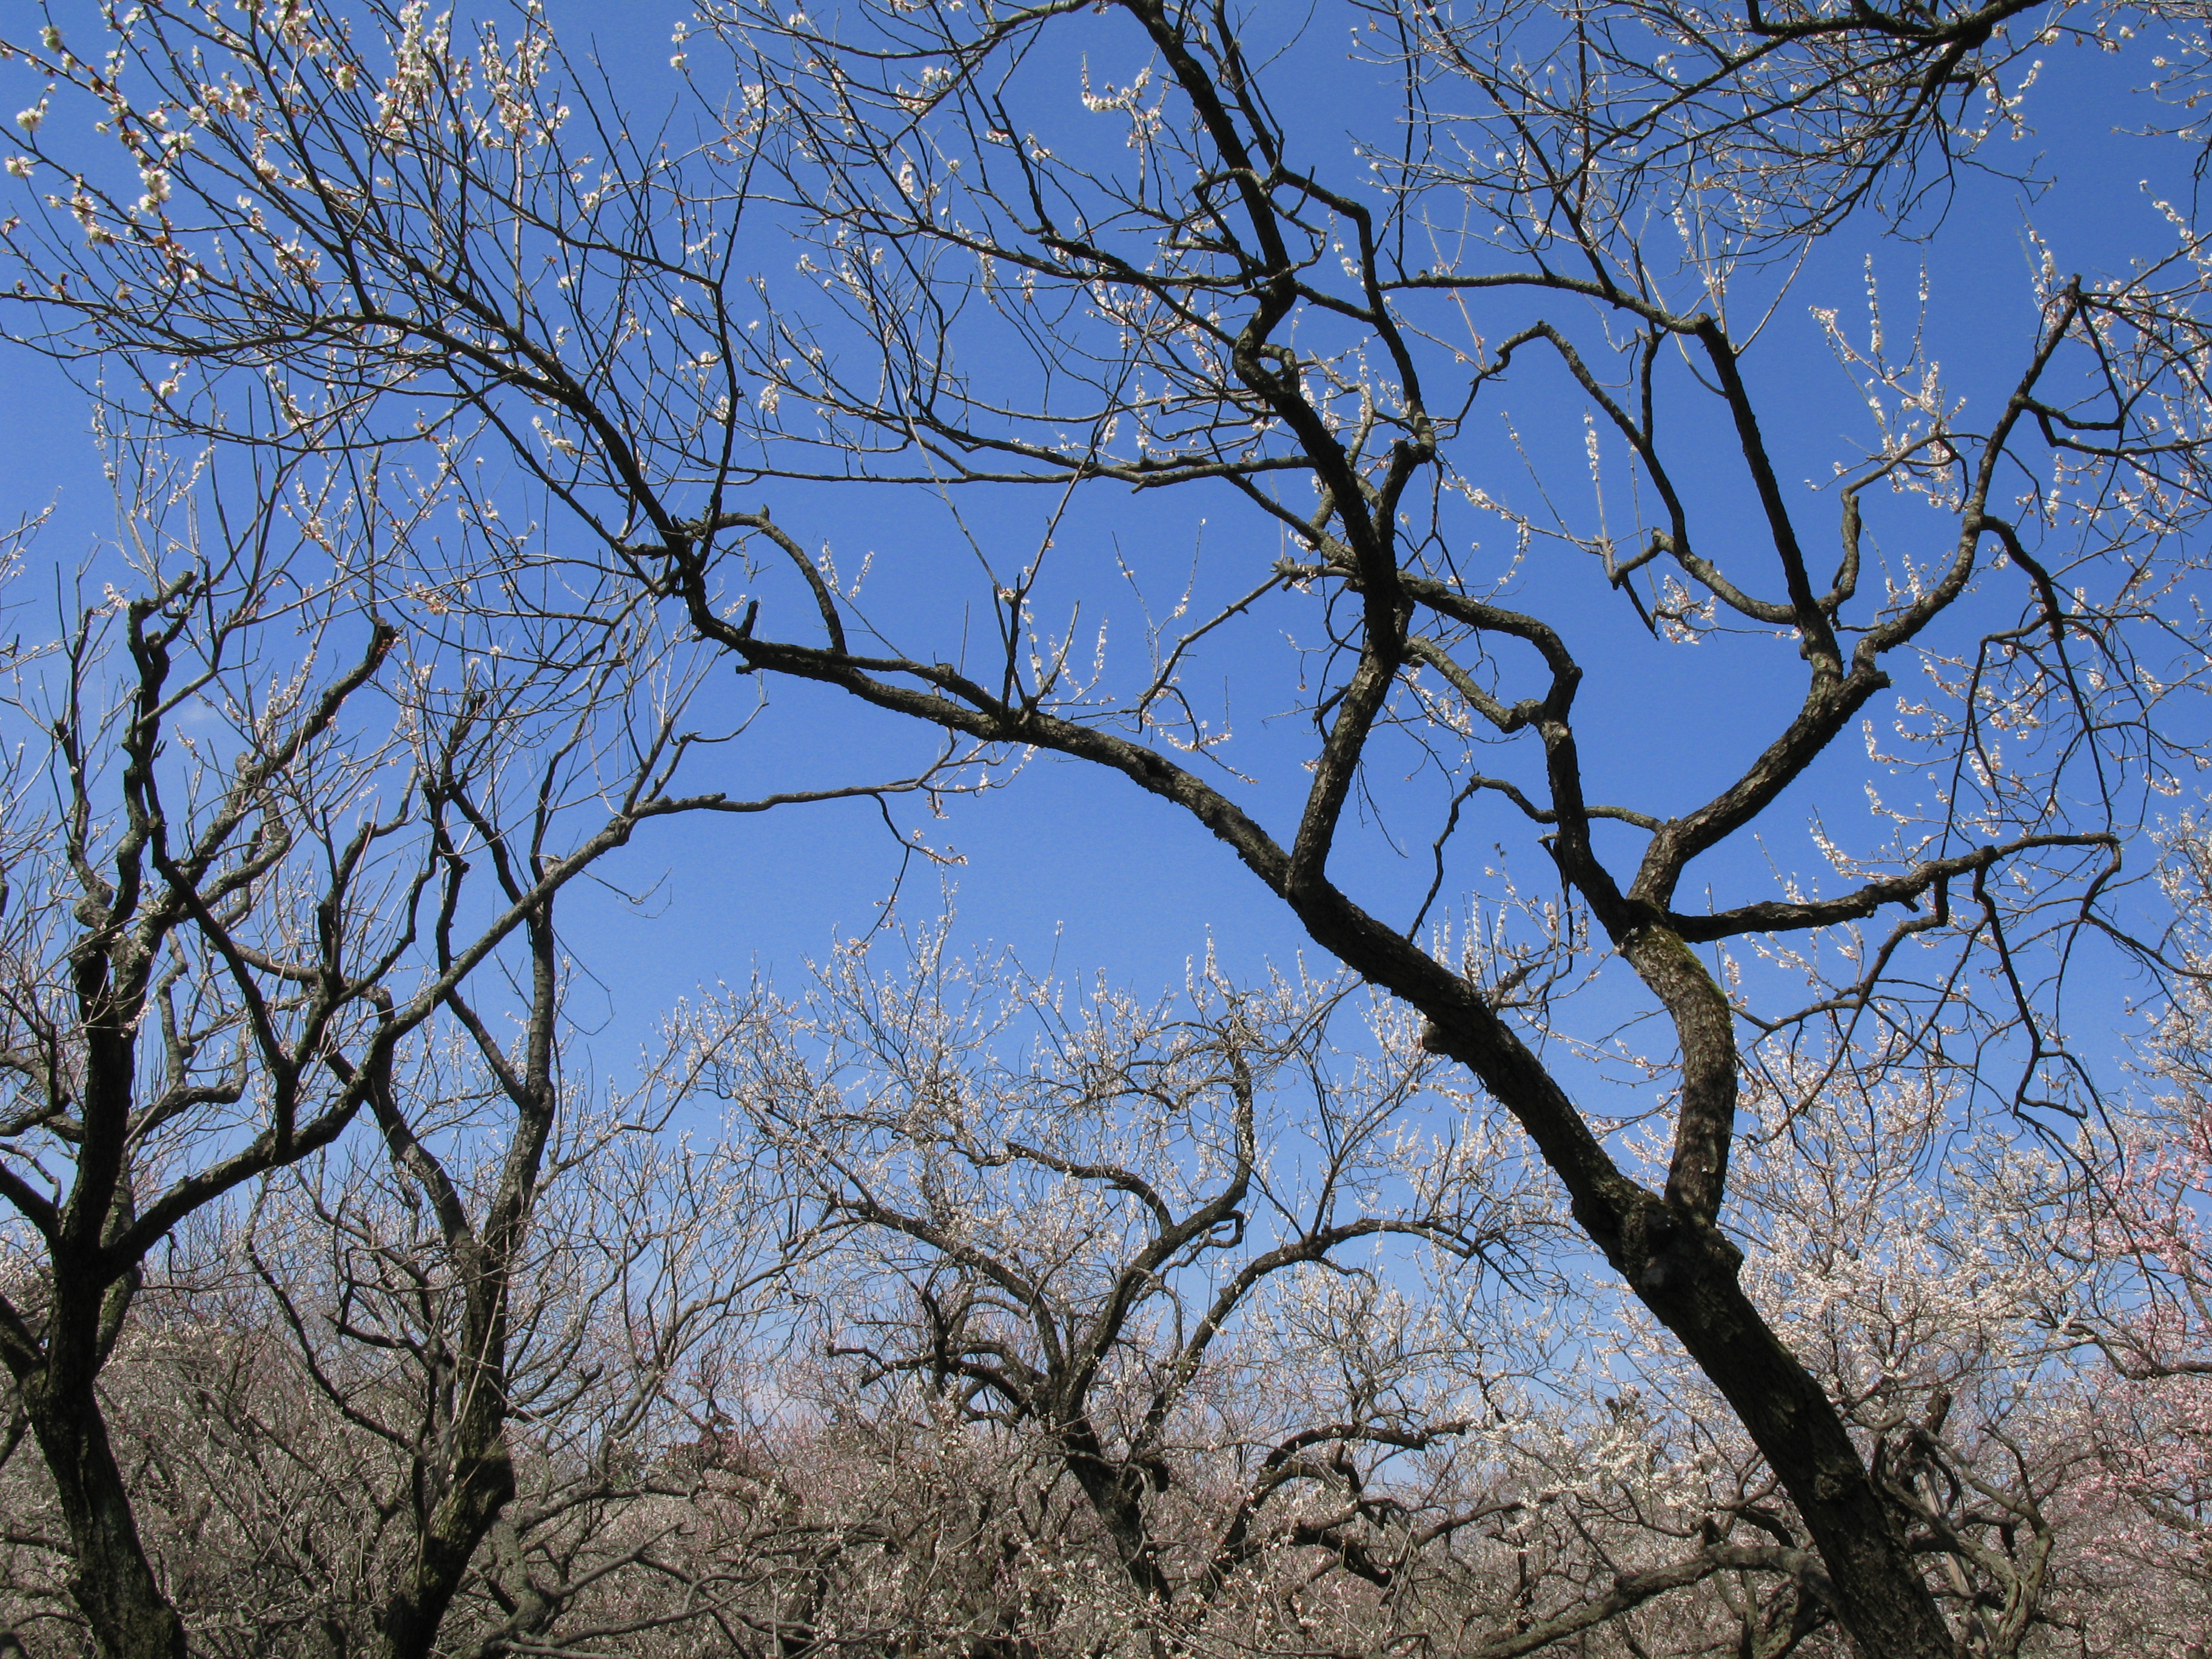
tree, nature, branch, blossom, winter, plant, sky, leaf, flower, spring, high, season, hires, woodland, prunus, flowerpicturesnolimits, hi, res, mume, ume, powershotg7, canong7, woody plant